Idanre Hill

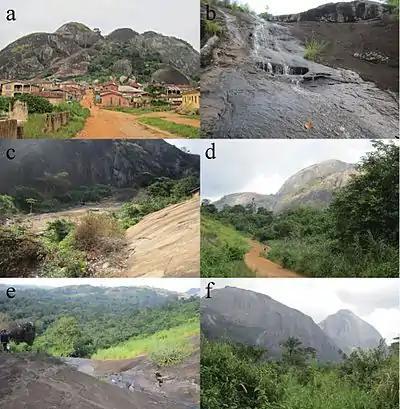
Views from the Idanre Hills.

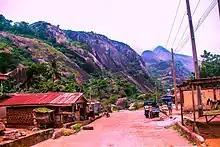
Idanre Hill in April 2023.

The Idanre Hill, or Oke Idanre is located in Idanre town in Ondo State of southwestern Nigeria.